The Summit at Snoqualmie

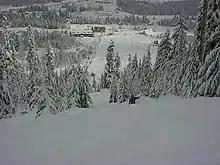
Looking from slopes above the original Easy Gold chair from Roz's Run at the Summit East ski area in MLK day 2002.

In 1948, the "Ski Acres" ski area was opened by Ray Tanner. The following year in 1949, the first chairlift in Washington was built. In 1962, a new lift called Alpine was installed by Ray Tanner, servicing the Alpine Bowl, a now popular hill at the resort. In 1966, another lift adjacent to Alpine, called Bonanza, was installed, servicing Golden Nugget, Hog Wild, Outback and Bonanza. In 1967, the Intermediate Chair was installed replacing a Hall T-bar, followed by Condominium (which serviced lower Hog Wild) and then Edelweiss in 1970 and 1972, respectively. In 1975, the Holiday lift was installed running on the north end of Ski Acres. In 1980, Ski Lifts, Inc. acquired Ski Acres and combined the operation with adjacent Snoqualmie Summit. In 1983, the Single Chair, installed in 1949, was replaced with triple lift called Triple 60, and the Edelweiss chair was renamed Easy Street due to a name conflict with the Edelweiss chair of Alpental, and the Intermediate Chair was renamed Gallery. In 1986, new terrain was added on the south end called Silver Fir, and in 1988, a triple chairlift of the same name was installed in the area. After the purchase by Booth Creek in 1997 Ski Acres was renamed Summit Central and the Condominium and chair was renamed Reggie's. In 1998, a high-speed quad called Central Express replaced the Alpine and Bonanza doubles. In 2008 the Silver Fir triple chair was replaced with a high-speed detachable-quad called Silver Fir Express. In 2019 the Holiday Riblet double chair was replaced with a new Doppelmayr fixed grip quad with a loading carpet. Also in 2019, lighting for Silver Fir Express is installed. In 2023, the upper and lower magic carpets were removed and a single, dual-track magic carpet was installed.